50th (Northumbrian) Infantry Division

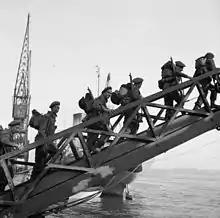
Troops from the 6th or 7th Battalion, Green Howards embarking onto the LSI 'SS Empire Lance' at Southampton, 29 May 1944.

On 4 August the Germans blew up ammunition dumps on Catania airfield and withdrew, and on 5 August the 6th and 9th D.L.I. entered Catania. The remainder of the advance was through territory ideal for ambush, with terraced vineyards and high stone walls resulting in many casualties. With the end of fighting on 17 August, the division was rested and absorbed reinforcements. On 10 October the 168th Brigade returned to the 56th Division, then involved in the early stages of the Italian Campaign, and was permanently replaced by the 231st Brigade, which also fought in Sicily. The 50th Division learned it was to return to Britain, as it was chosen by Montgomery, the Eighth Army commander, along with the 7th Armoured and the 51st (Highland) Infantry Divisions, to be among the veteran divisions to take part in the .